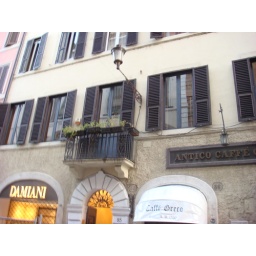
Our room was on the third floor just above the street lamp.